WA Thundersticks

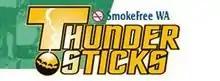
Old WA Thundersticks club logo

https://web.archive.org/web/20070307114712/http://www.hockeywa.org.au/thunderstruck/thundersticks.cfm